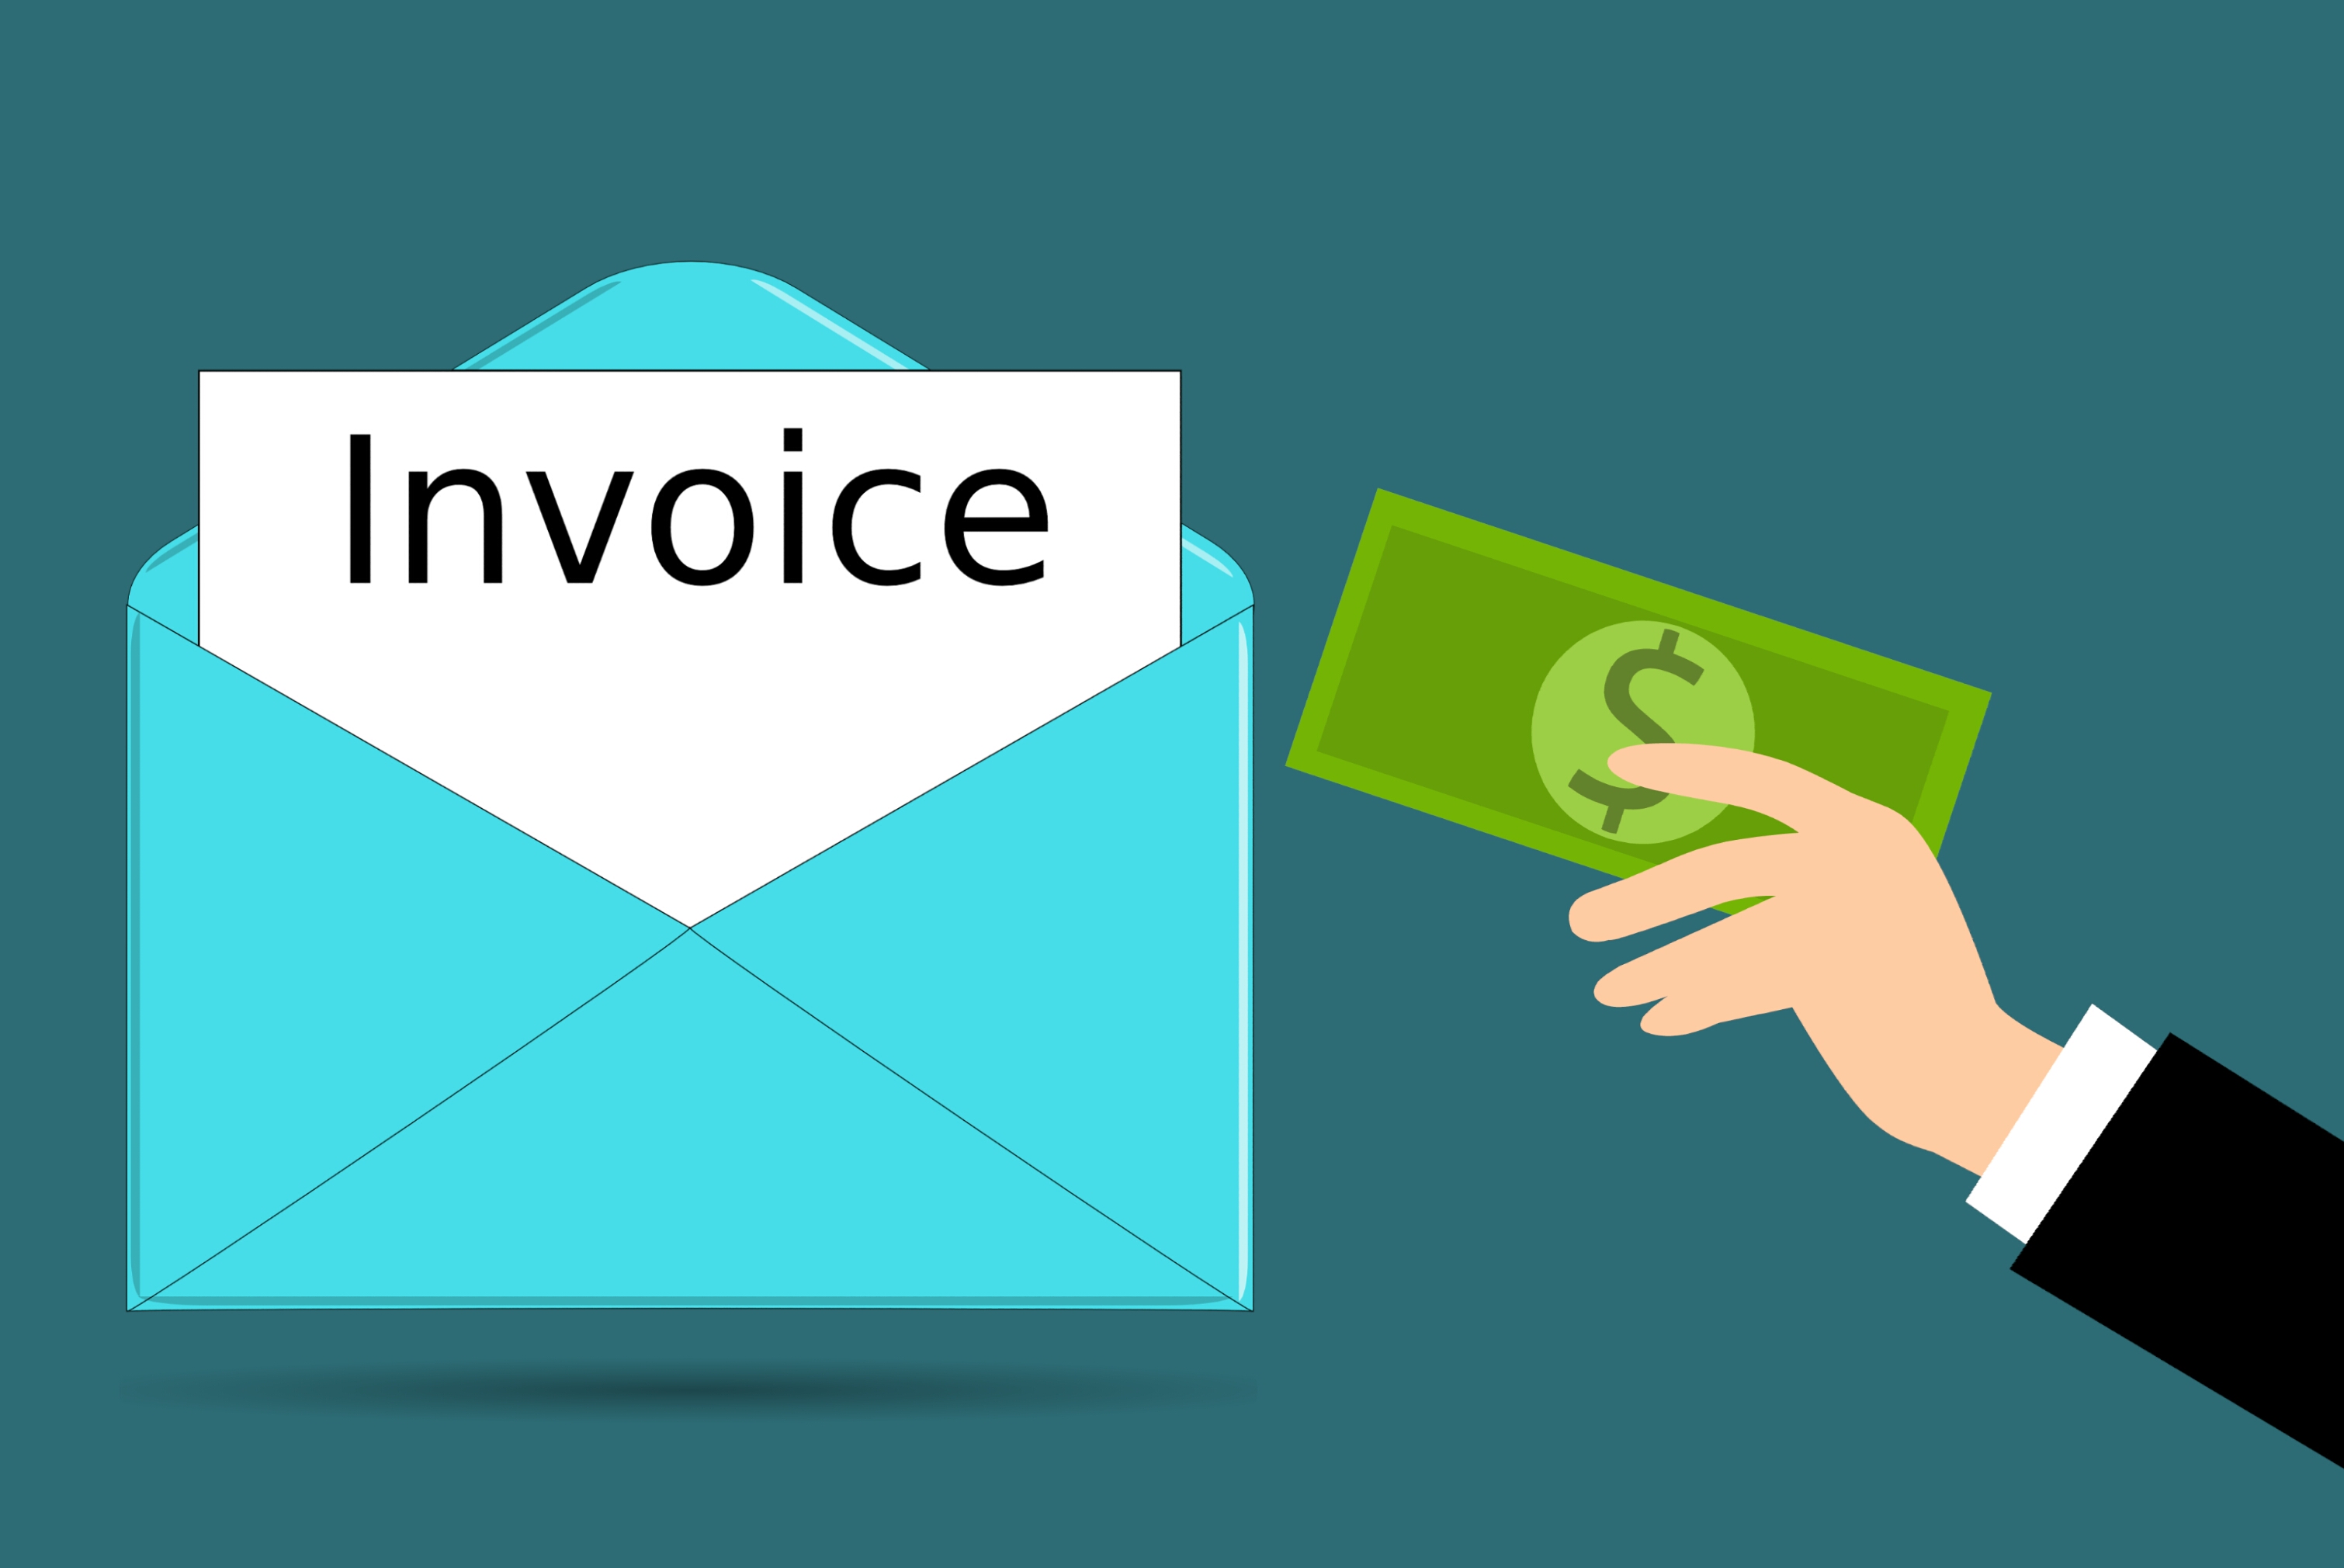
pay, bill, invoice, template, invoice icon, payment, receipts, accounting, quotes, tax, quotation, electronic invoices, hand, cash, money, expenses, itemized, summarized, rent, service, cost, green, text, product, font, line, graphic design, logo, brand, angle, graphics, diagram, triangle